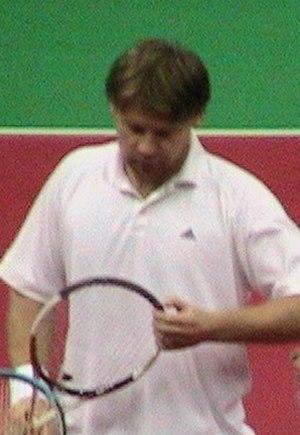
Vladimir Nikolaïevitch Voltchkov, ou Uladzimir Mikalaïevitch Valtchkow, né le 7 avril 1978 à Minsk, est un joueur biélorusse de tennis.